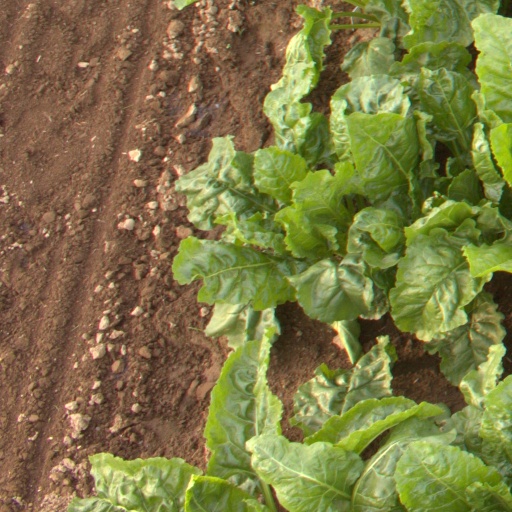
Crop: sugar beet